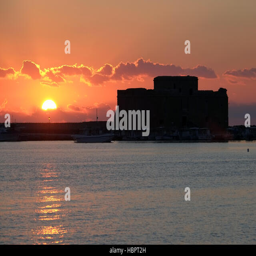
sunsets behind medieval structure or a city which is located at the harbour .